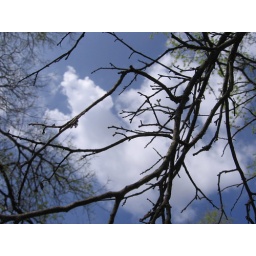
This is a photo I took while in Texas of a tree branch with the excellent blue sky behind.